Gareth Branwyn

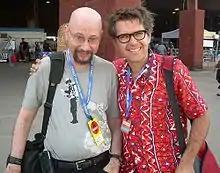
Gareth Branwyn (left) and Mark Frauenfelder at Maker Faire Austin 2007. Photograph by Jon Lebkowsky

Kevin Maloof (born January 21, 1958), better known by his pseudonym, Gareth Branwyn, is a writer, editor, and media critic.